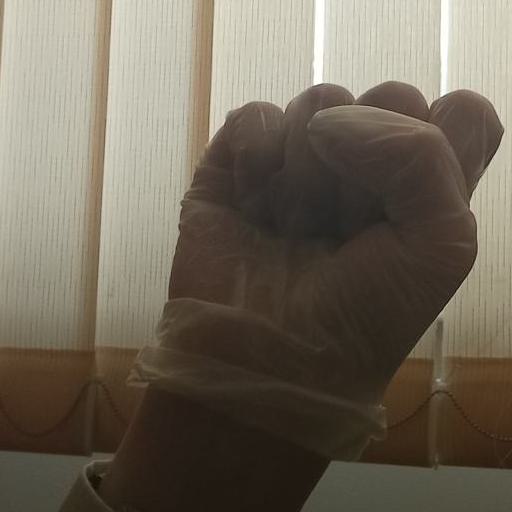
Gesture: fist